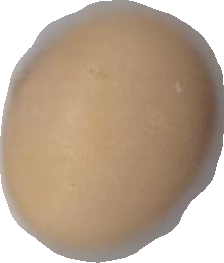
Variety: Anjasmoro